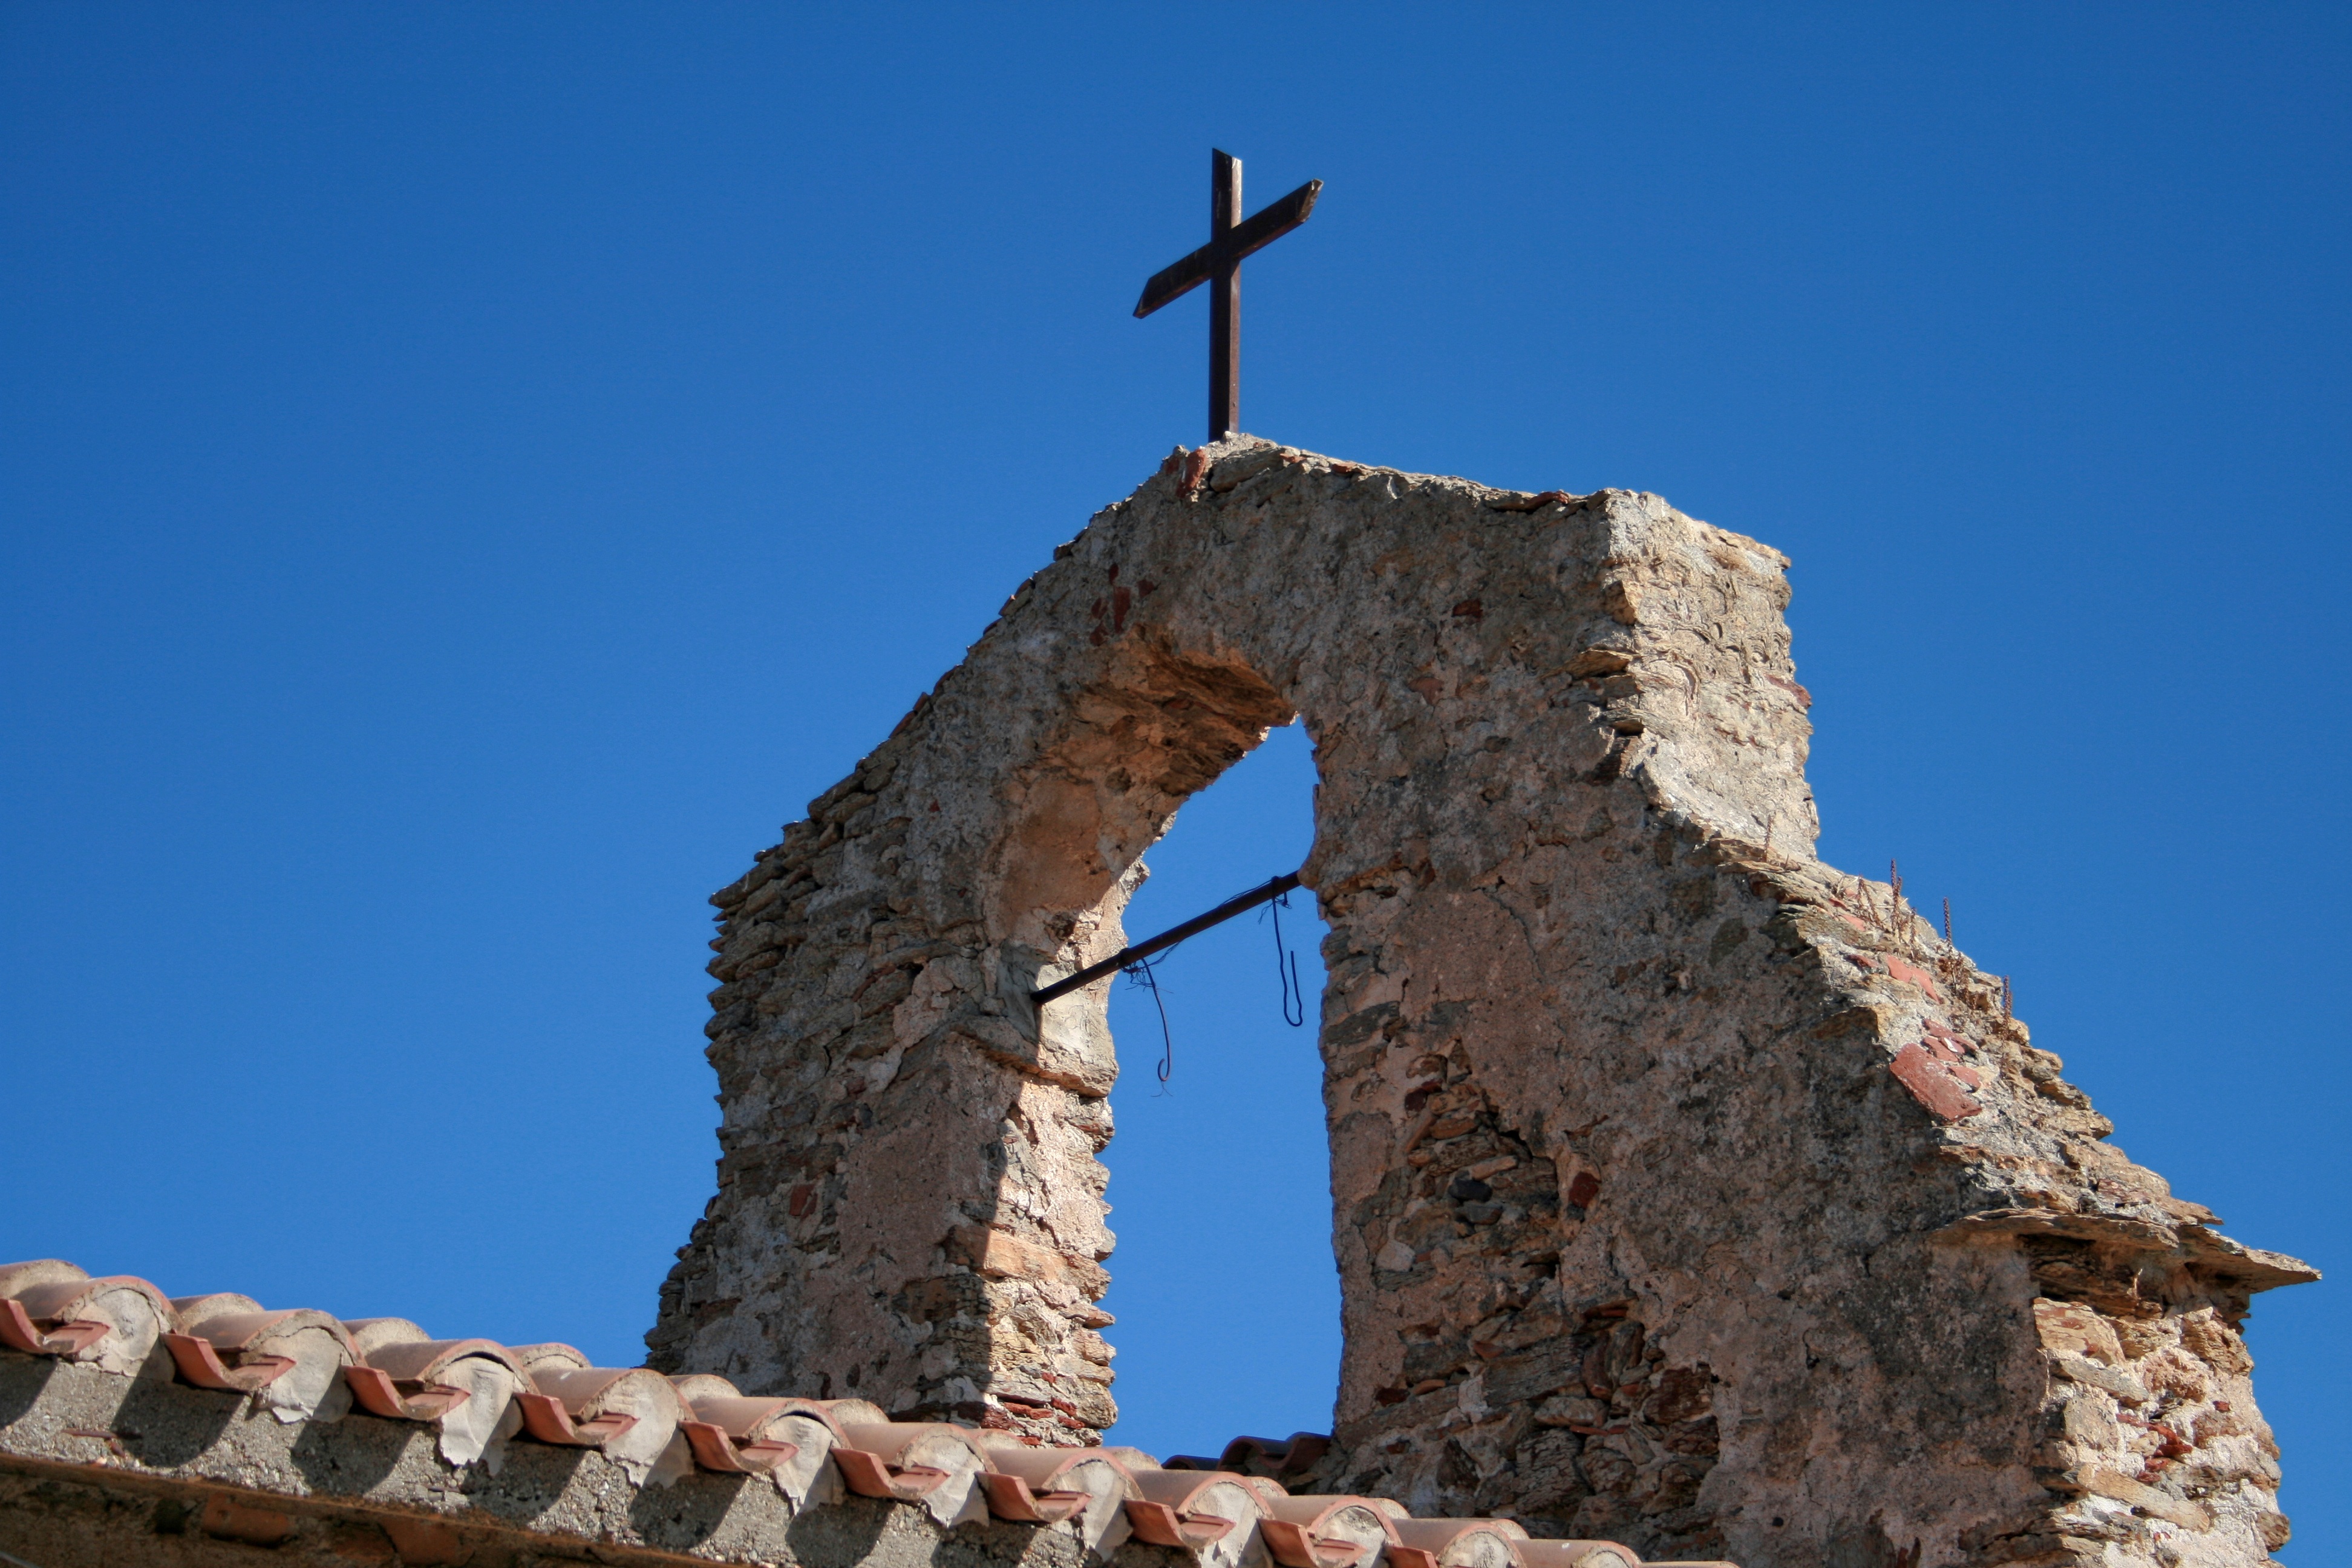
building, monument, tower, landmark, italy, chapel, cross, place of worship, bell tower, ruins, sardinia, ballao, ancient history